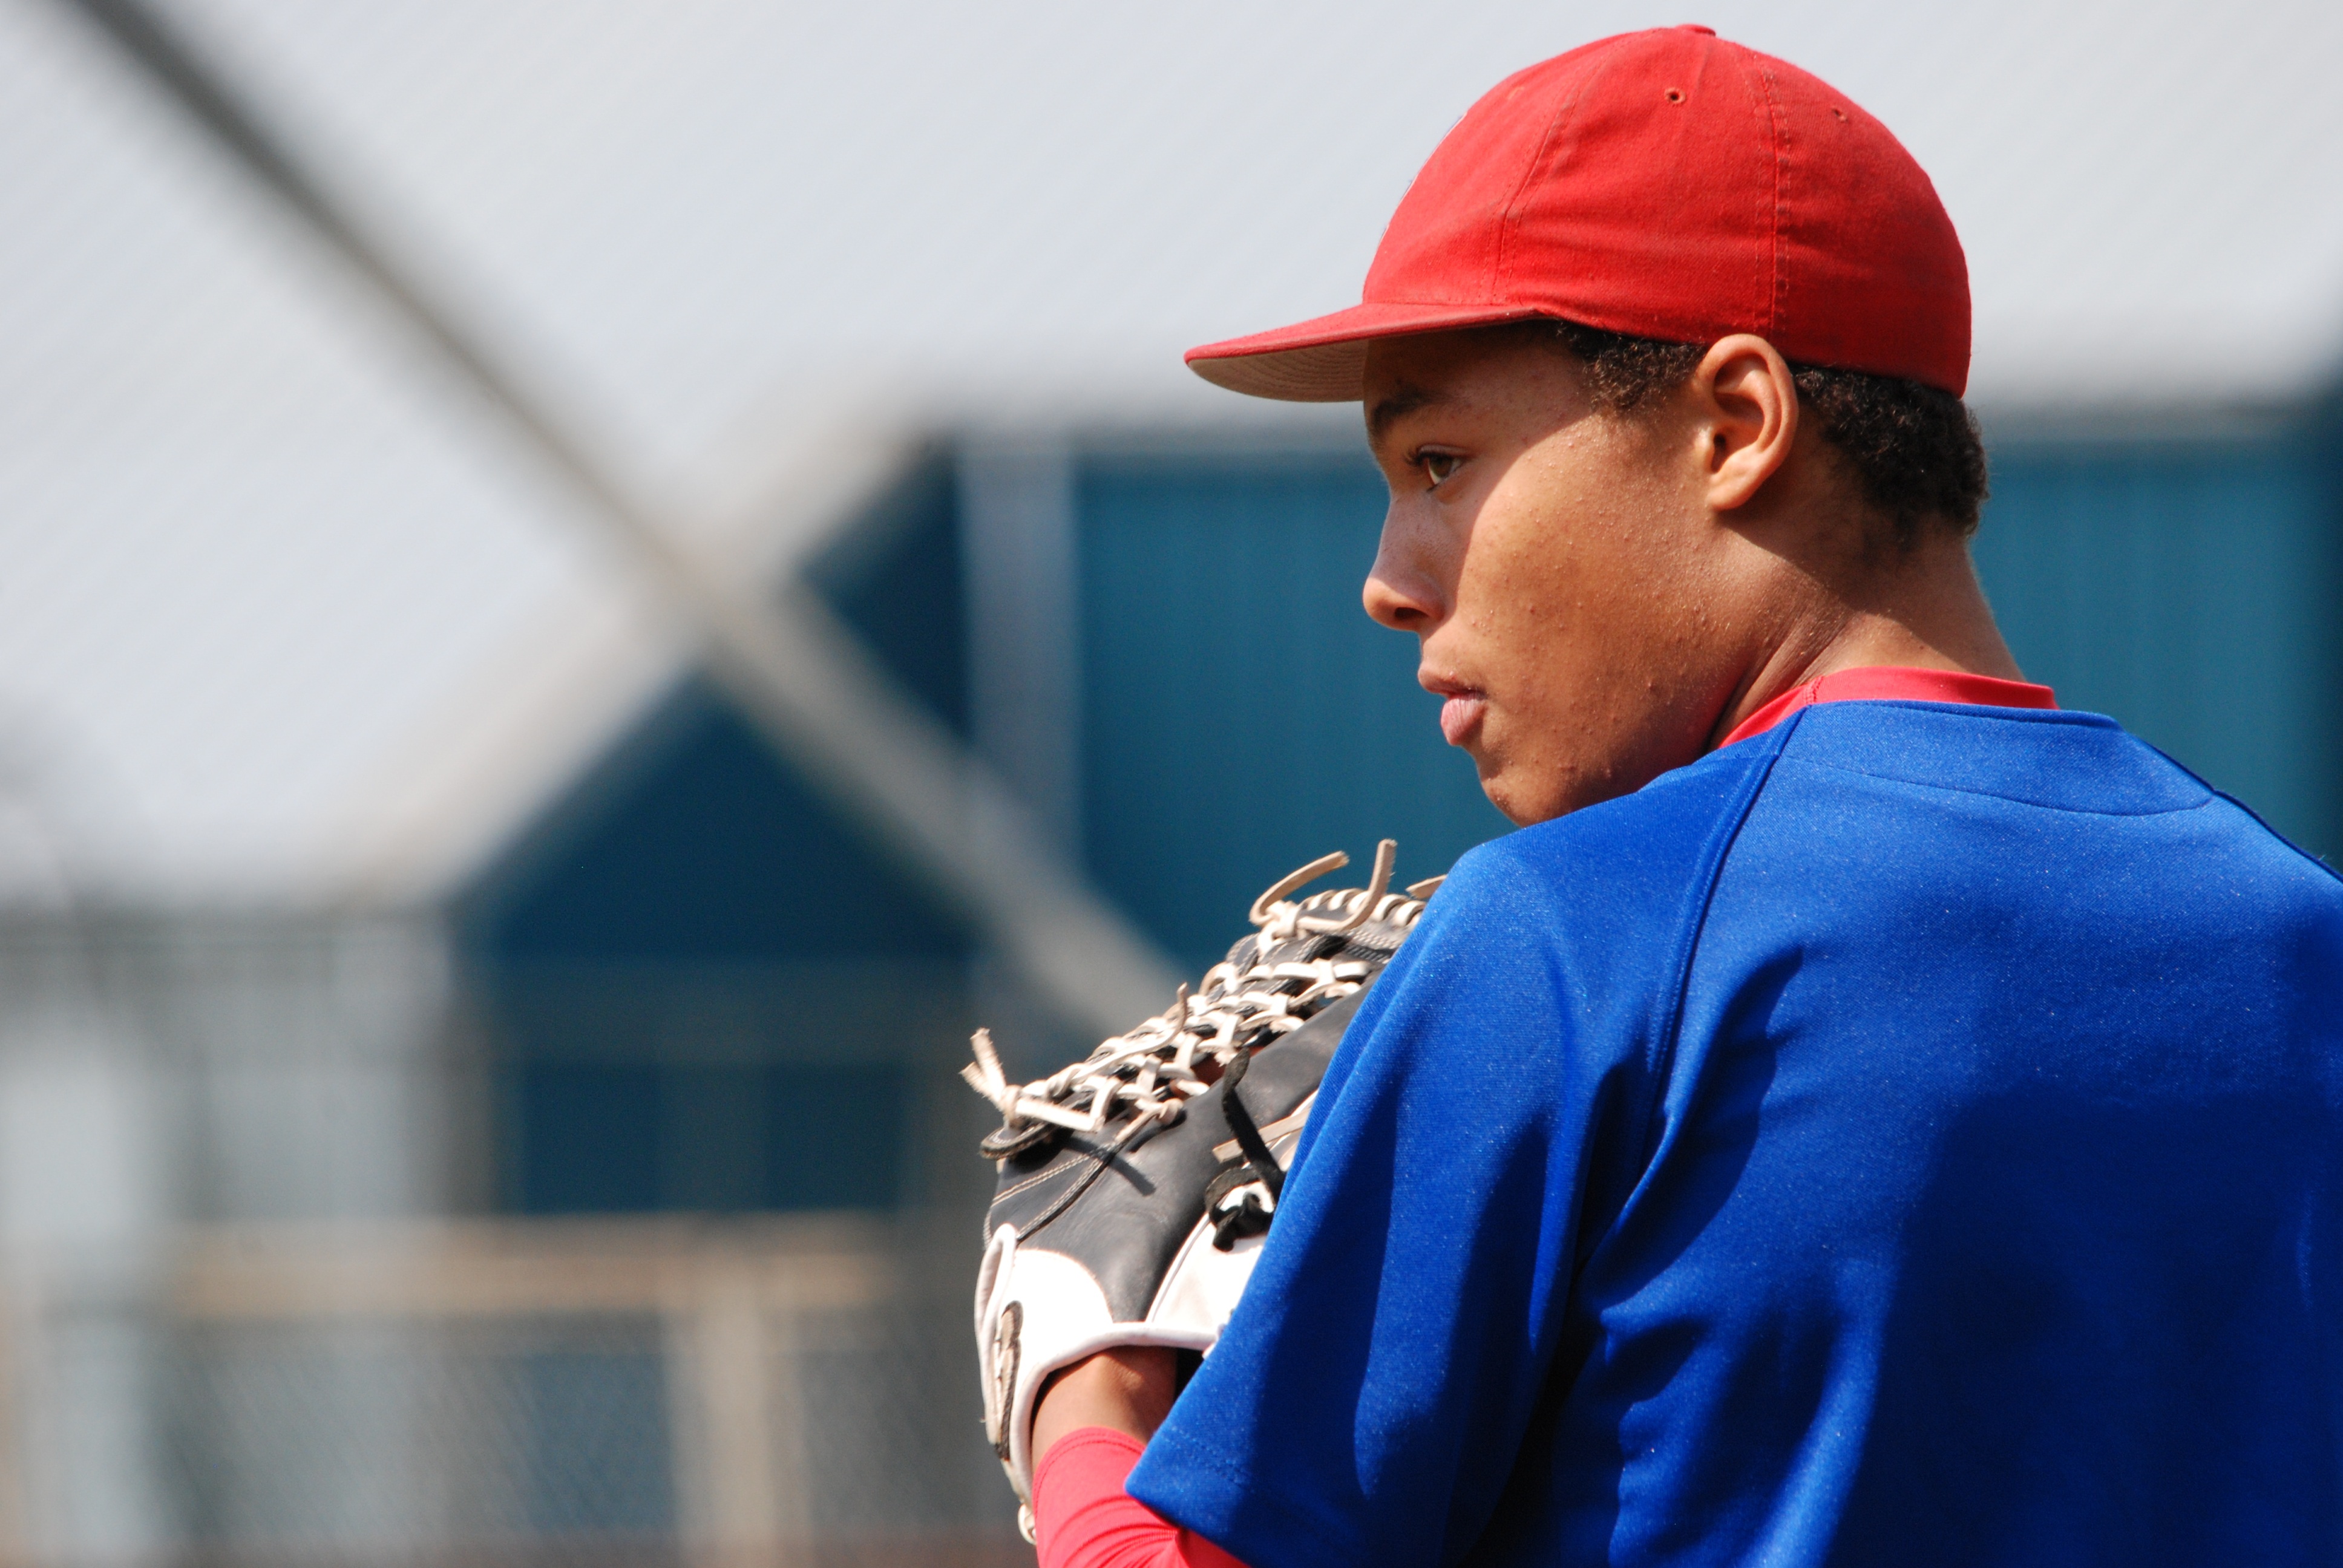
man, blur, baseball, glove, sport, game, boy, male, guy, recreation, spring, red, blue, professional, leisure, player, close up, outdoors, sports, pitcher, uniform, blurry, staring, athlete, jersey, baseball player, bat and ball games, baseball positions, baseball mitt